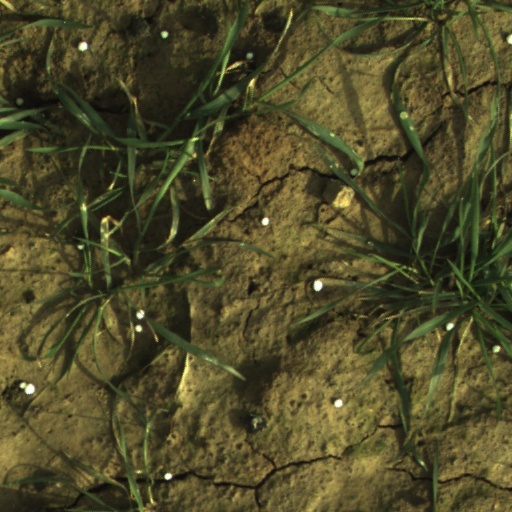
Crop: wheat